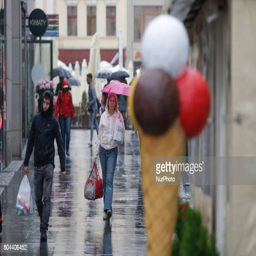
people are seen walking in the old center of the city on a stormy day